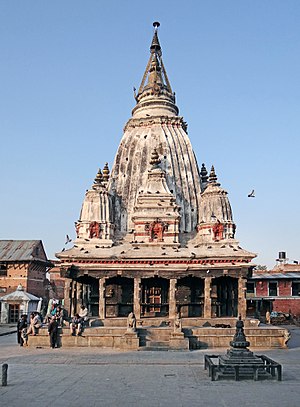
Jordskælvet i Nepal 2015
Jordskælvet i Nepal 2015 var et jordskælv den 25. april 2015 med epicenter mellem Nepals hovedstad Kathmandu og den populære turistby Pokhara. Jordskælvet blev af.vurderet USGS til styrke 7,8 på momentmagnitude-skalaen.